Peoples Temple

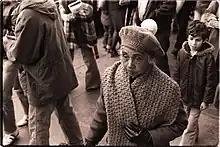
Peoples Temple members included the elderly as well as youth. Hazel Dashiell, with Mark Fields at an anti-eviction rally in San Francisco's Chinatown, 1977.

Despite exaggerated claims by the Temple of 20,000 or more members, one source claims its greatest actual registered membership was around 3,000. However, 5,000 individual membership card photos were located in Temple records after its dissolution. Regardless of its official membership, the Temple also regularly drew 3,000 people to its San Francisco services alone. Of particular interest to politicians was the Temple's ability to produce 2,000 people for campaign work or attendance in San Francisco on only six hours' notice.